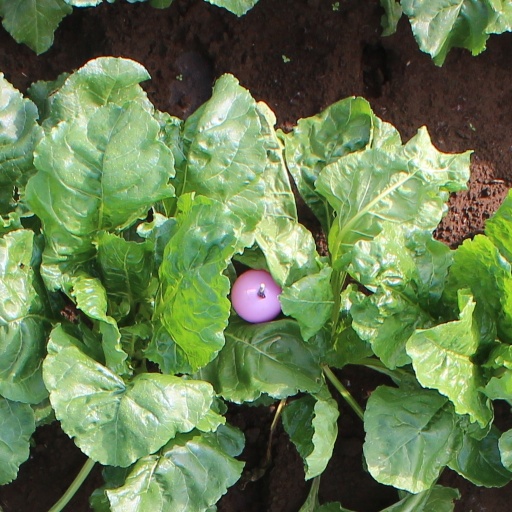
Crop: sugar beet